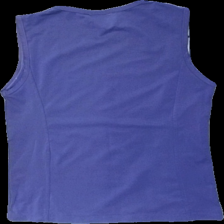
View: back
Type: Tank top
Category: Ladies
Brand: Not in the list
Brand text on label: canard
Colors: Purple
Material: 100% polyester
Cut: Regular
Size: L
Season: All
Trend: Sports
Damage location: middle center
Damage 2 location: top center
Damage 3 location: middle left
Price range: <50
Recommended usage: Reuse
Description: lila träningslinne, en lös tråd i sömmen fram